Damien Miller

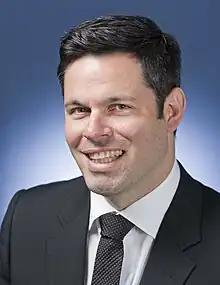
Damien Miller

Damien Patrick Miller is an Australian career diplomat and the first Indigenous Australian to head an Australian diplomatic mission.